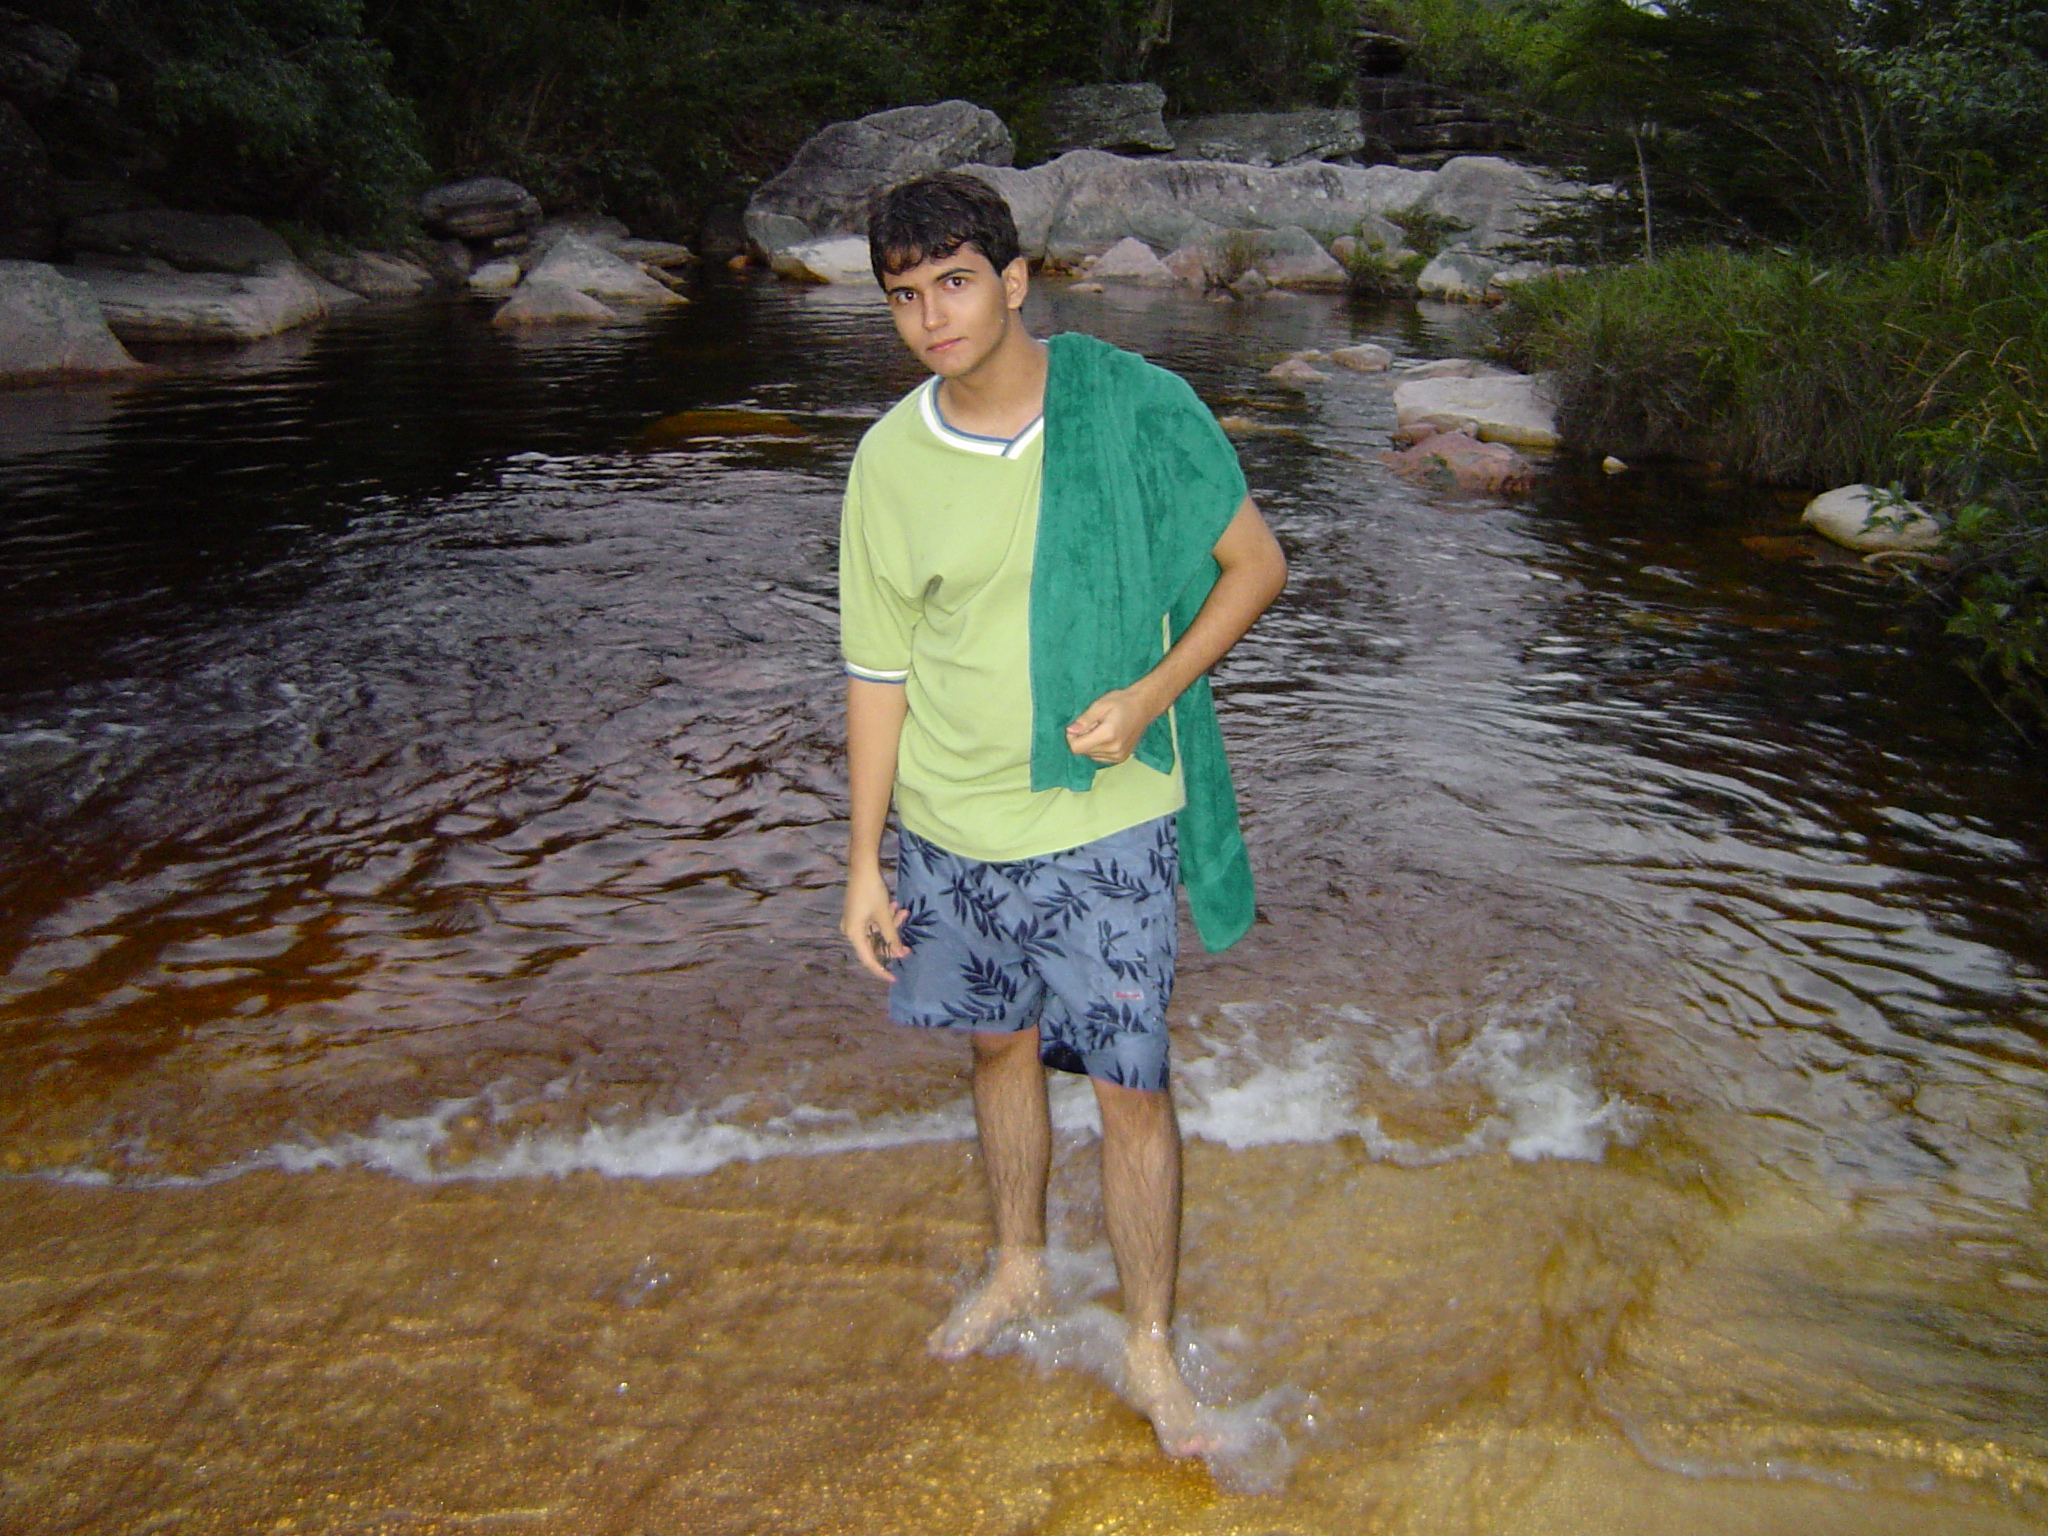
water, river, stream, mud, me, rio, colgiodamas, chapadadiamantina, riomucugezinho